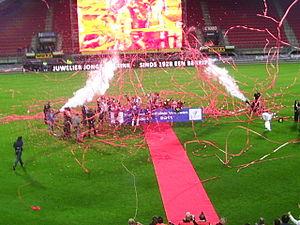
Le championnat des Pays-Bas de football féminin 2010-2011 est la quatrième saison du championnat des Pays-Bas de football féminin.